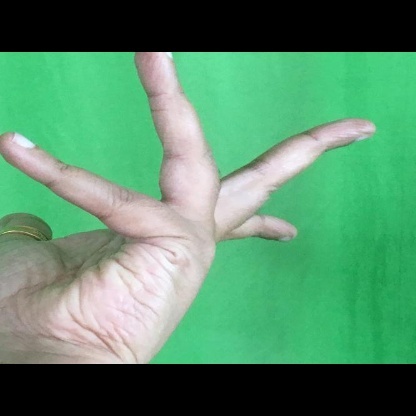
Mudra: Alapadmam